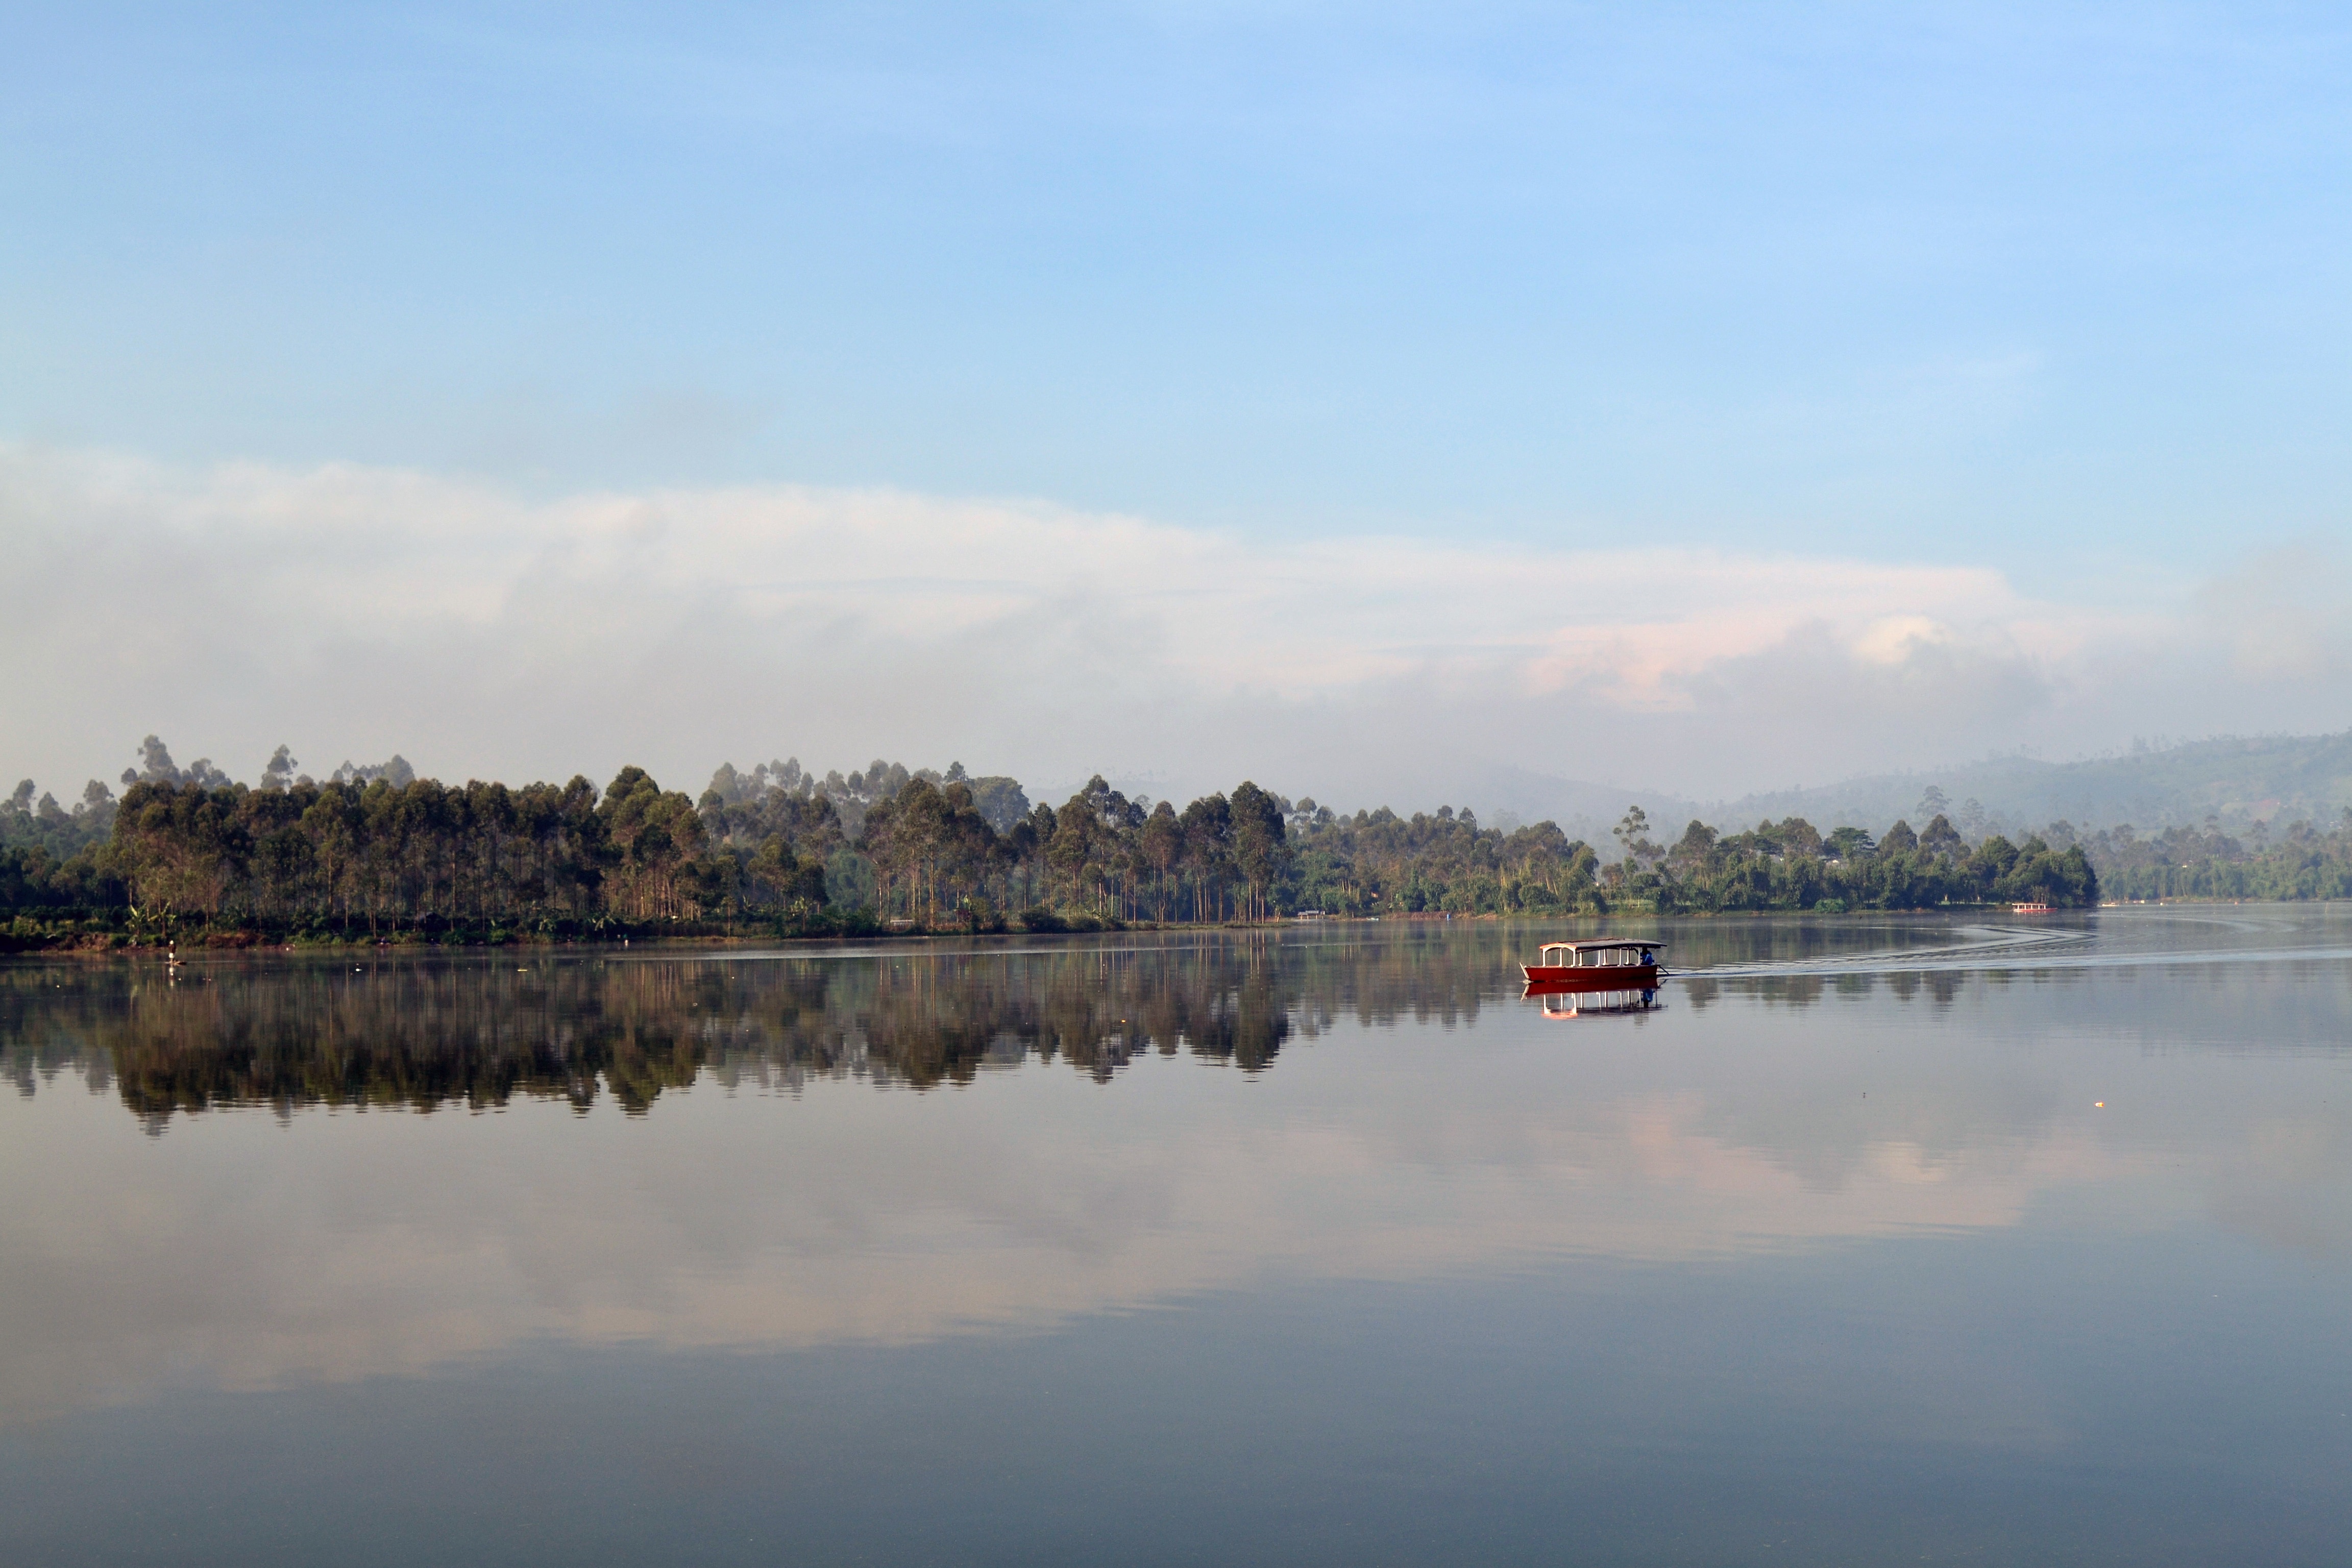
sea, water, cloud, sky, boat, morning, shore, lake, river, dusk, reflection, vehicle, bay, reservoir, waterway, body of water, wetland, atmospheric phenomenon